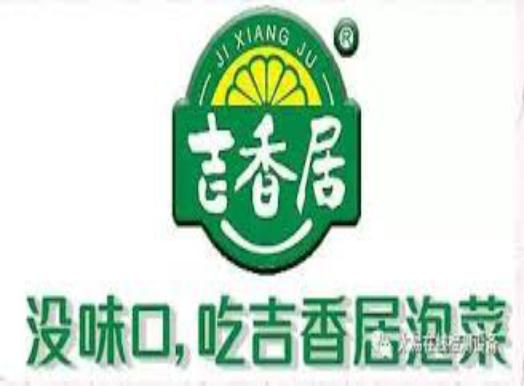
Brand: jixiangju
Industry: Food